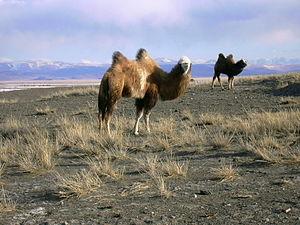
La steppe de la Tchouïa forme une dépression montagneuse au sud-est de l'Altaï dans la république de l'Altaï. Elle dépend du territoire administratif du raïon de Koch-Agatch qui jouxte la Mongolie. Elle est traversée par le cours supérieur de la Tchouïa.
Koch-Agatch est un village de montagne du sud-est de la république de l'Altaï en fédération de Russie qui est le chef-lieu administratif du raïon de Koch-Agatch et de la commune rurale du même nom.